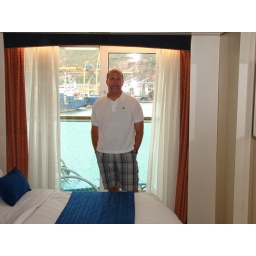
Gregg, standing in front of the balcony on the ship.